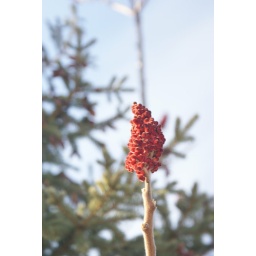
I found this plant growing in the cold January environment. In the gray winter seeing this red was very nice.